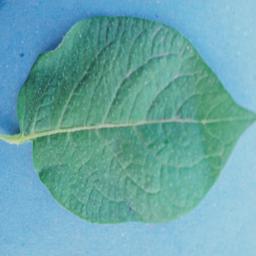
Label: Potato___Healthy